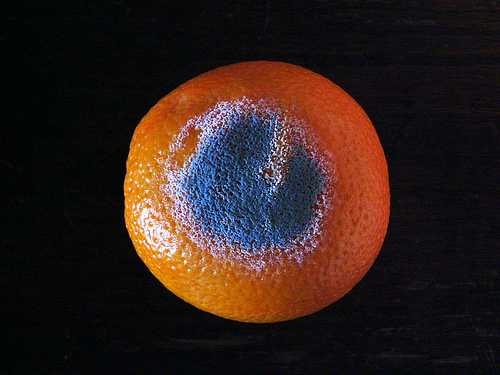
Label: Orange